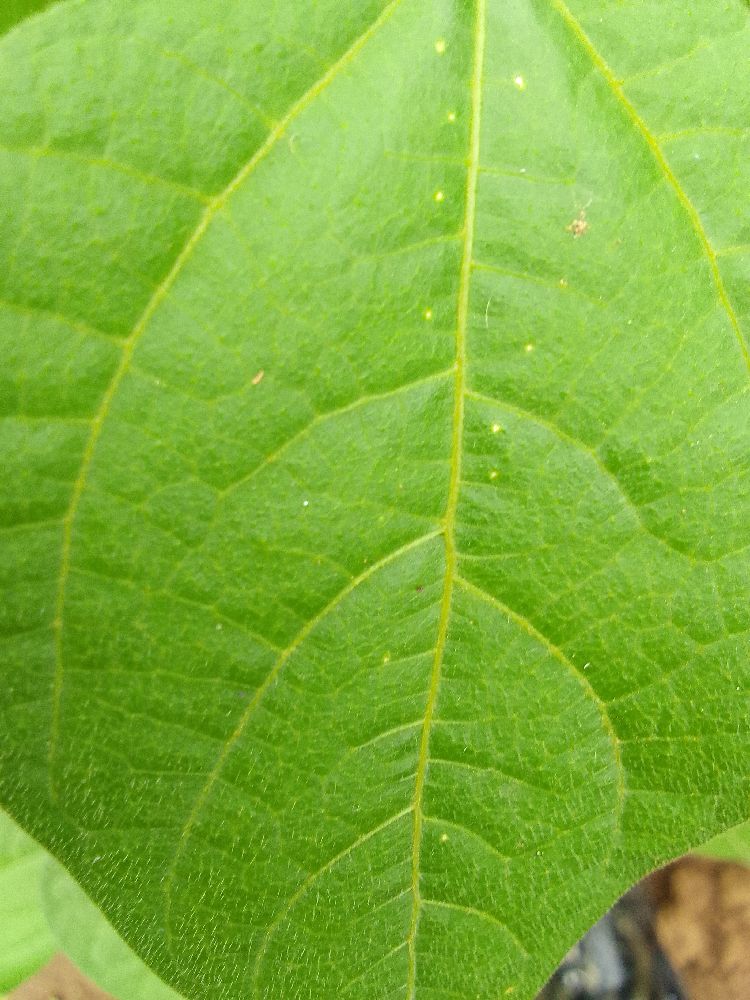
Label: healthy